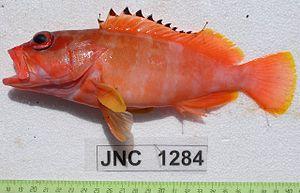
Epinephelus fasciatus, communément nommé Mérou oriflamme, Loche rouge entre autres noms vernaculaires, est une espèce de poissons marins de la famille des Serranidae.
Pseudorhabdosynochus est un genre de monogènes inclus dans la famille Diplectanidae. L'espèce type du genre est Pseudorhabdosynochus epinepheli.